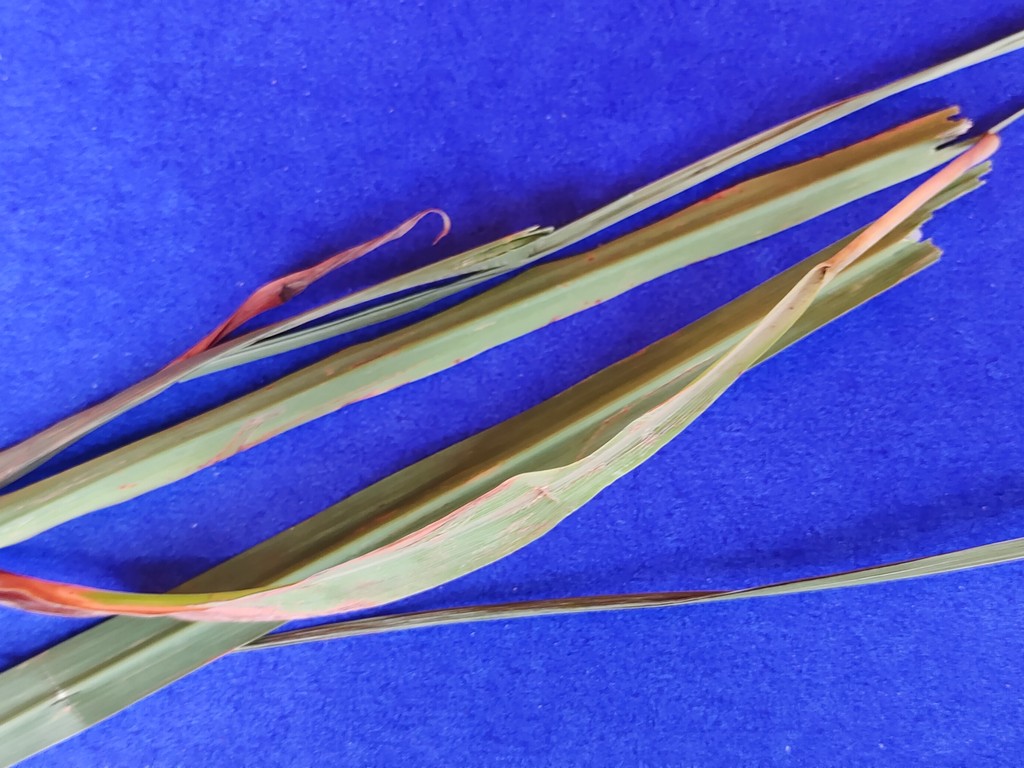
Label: Unhealthy